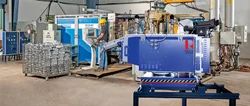
Label: Magnesium_Pressure_Die_Casting